Canada Dry

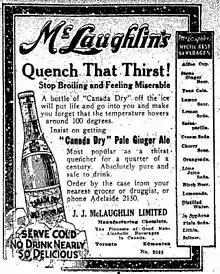
1916 "Toronto Star" ad for the product

When McLaughlin began shipping his product to New York, it became so popular that he opened a plant in Manhattan shortly thereafter. After McLaughlin's death in 1914, the company was run briefly by his brother, Samuel McLaughlin. P. D. Saylor and Associates bought the business from the McLaughlin family in 1923 and formed Canada Dry Ginger Ale, Inc., a public company.